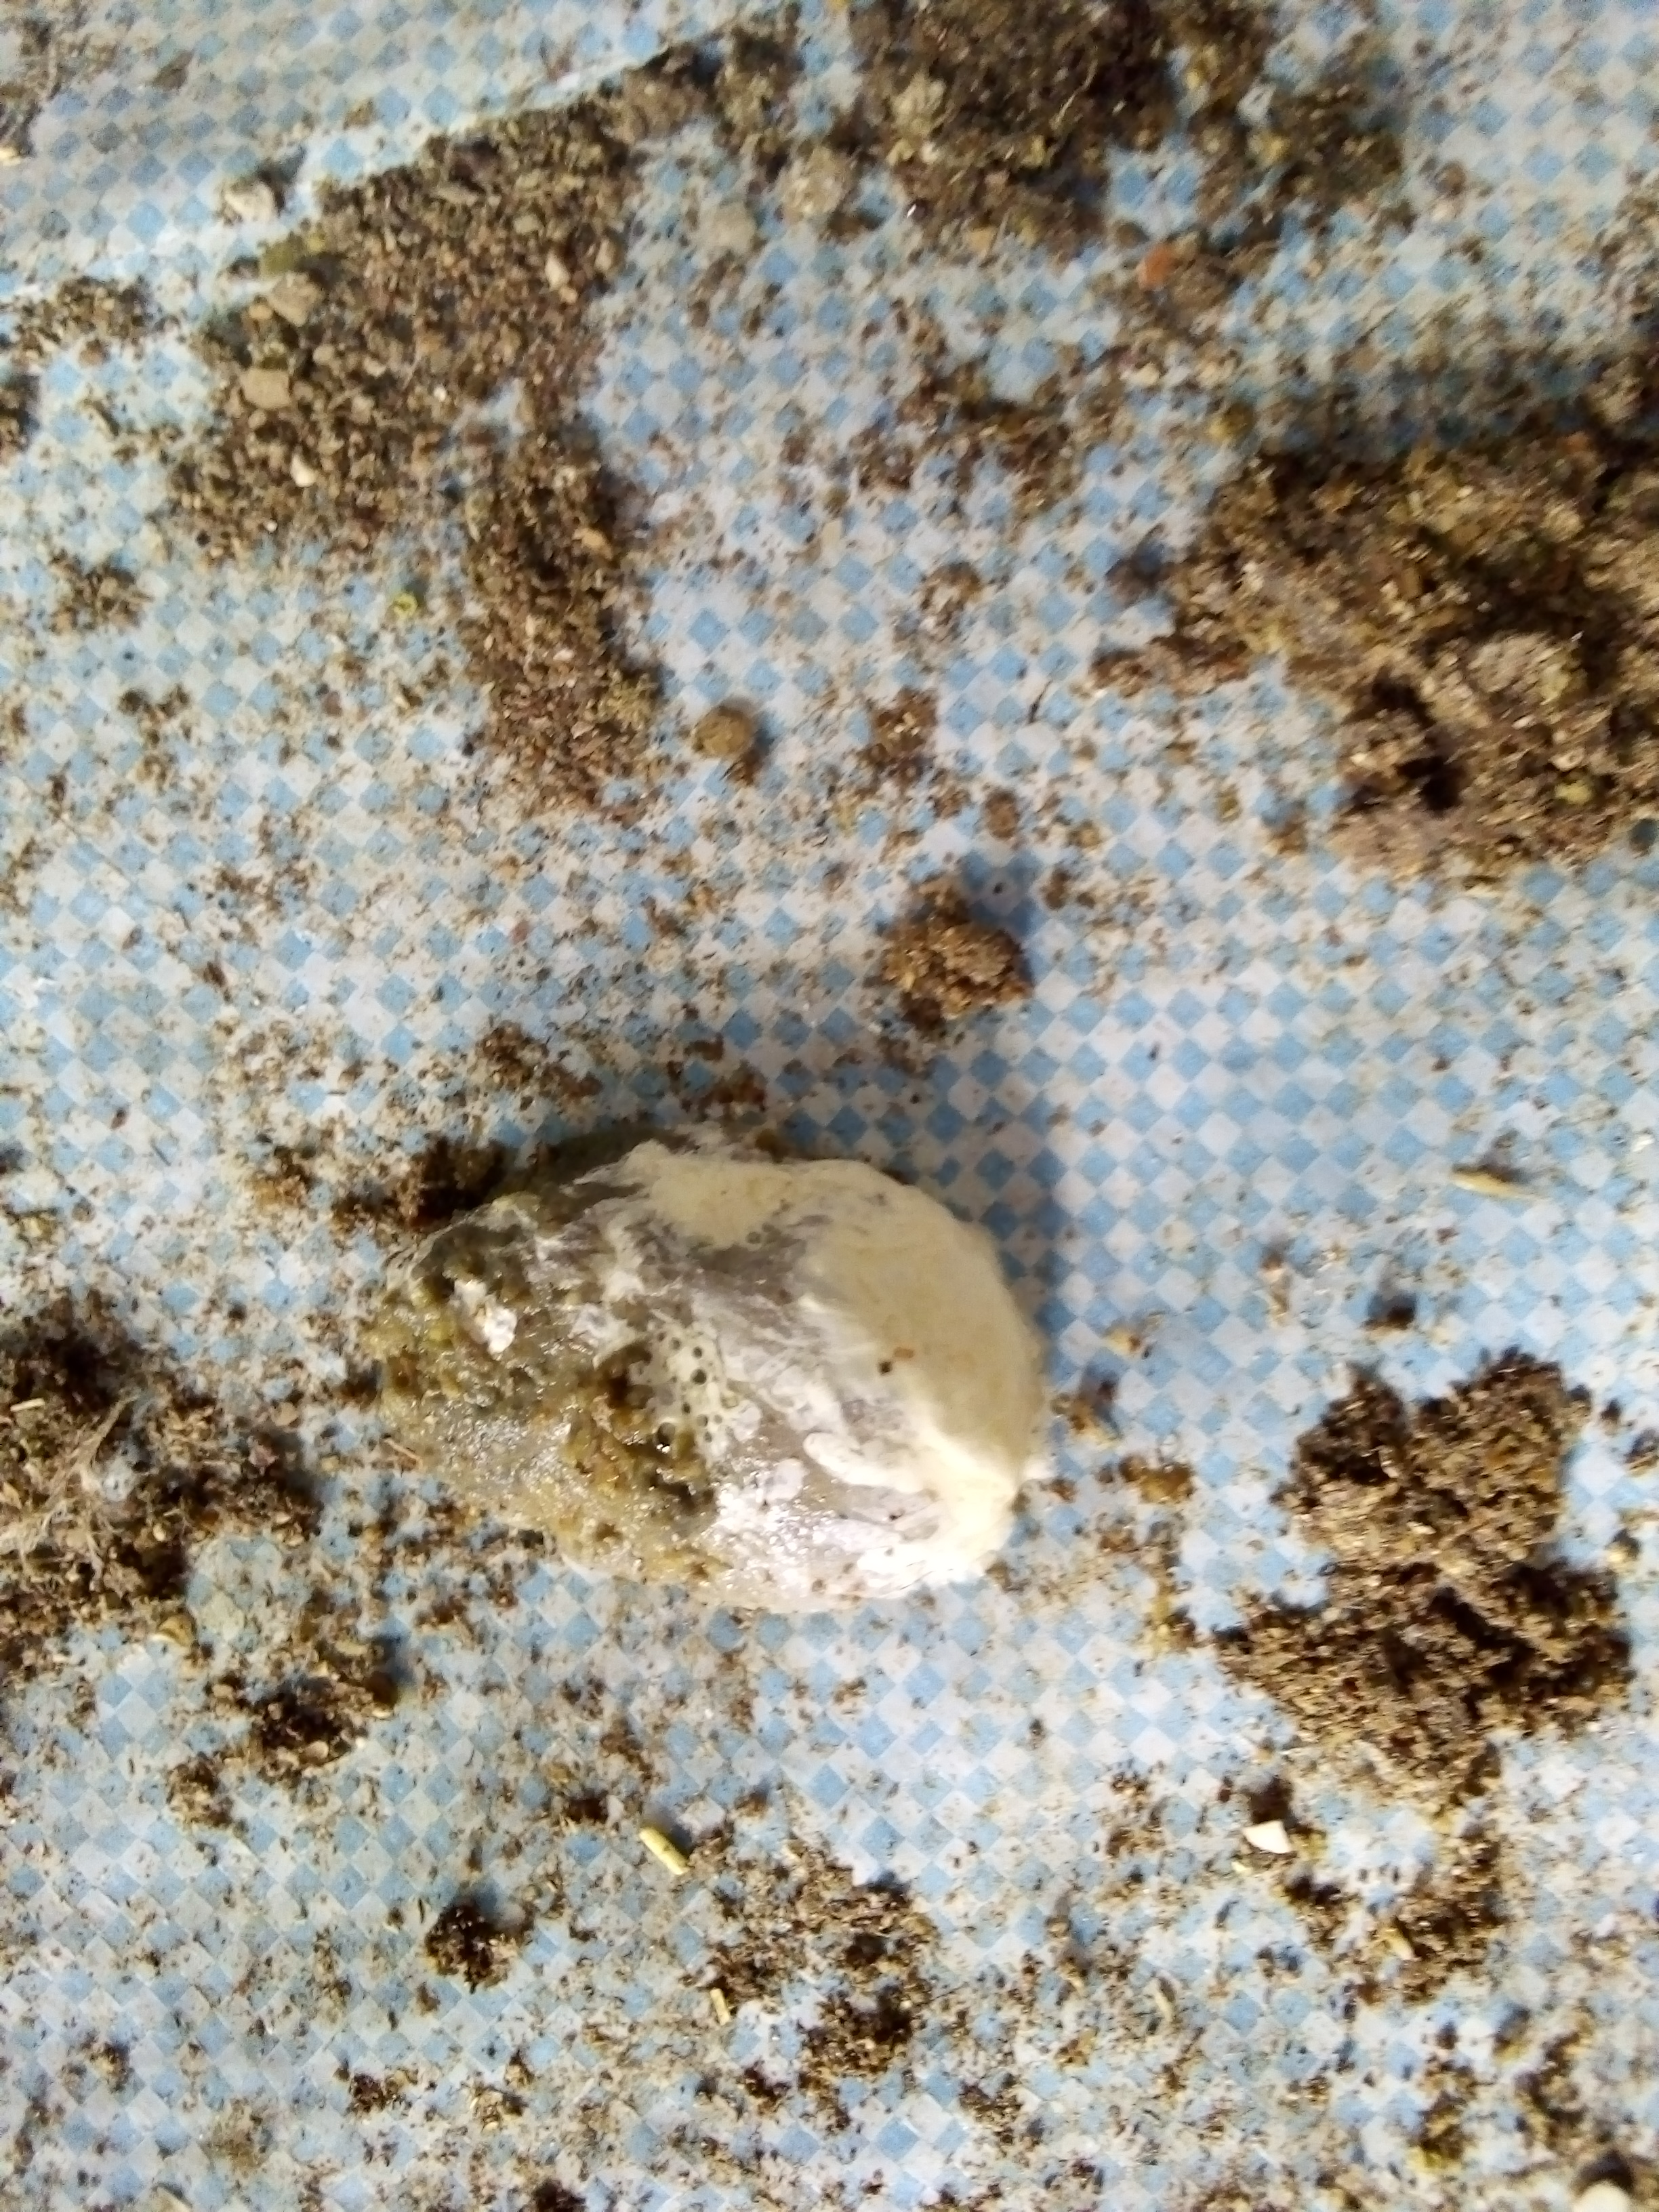
PCR-confirmed diagnosis: Salmonella